Nazi crimes against children

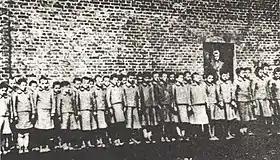
Polish girls in Nazi-German labor camp in Dzierżązna near Zgierz. Among the child prisoners were children kidnaped and resettled as part of the Operation Zamość (1942–1943)

During World War II, around 200,000 ethnic Polish children as well as an unknown number of children of other ethnicities were abducted from their homes and forcibly transported to Nazi Germany for purposes of forced labour, medical experimentation, or Germanization. Only a fifth of that number were recovered after the war. A significant aim of the project was to acquire and "Germanize" children believed to have Aryan/Nordic traits because Nazi officials believed that they were the descendants of German settlers who had emigrated to Poland. Those labelled "racially valuable" ("gutrassig") were forcibly assimilated in centers and then forcibly adopted to German families and SS Home Schools. Hundreds of thousands of children, particularly in Eastern Europe, ended up joining anti-Nazi German resistance forces.